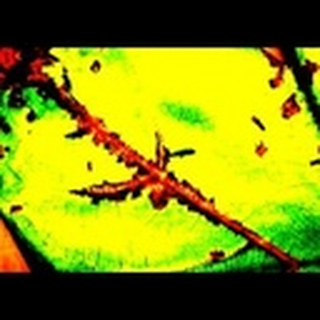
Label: cotton_bacterial_blight